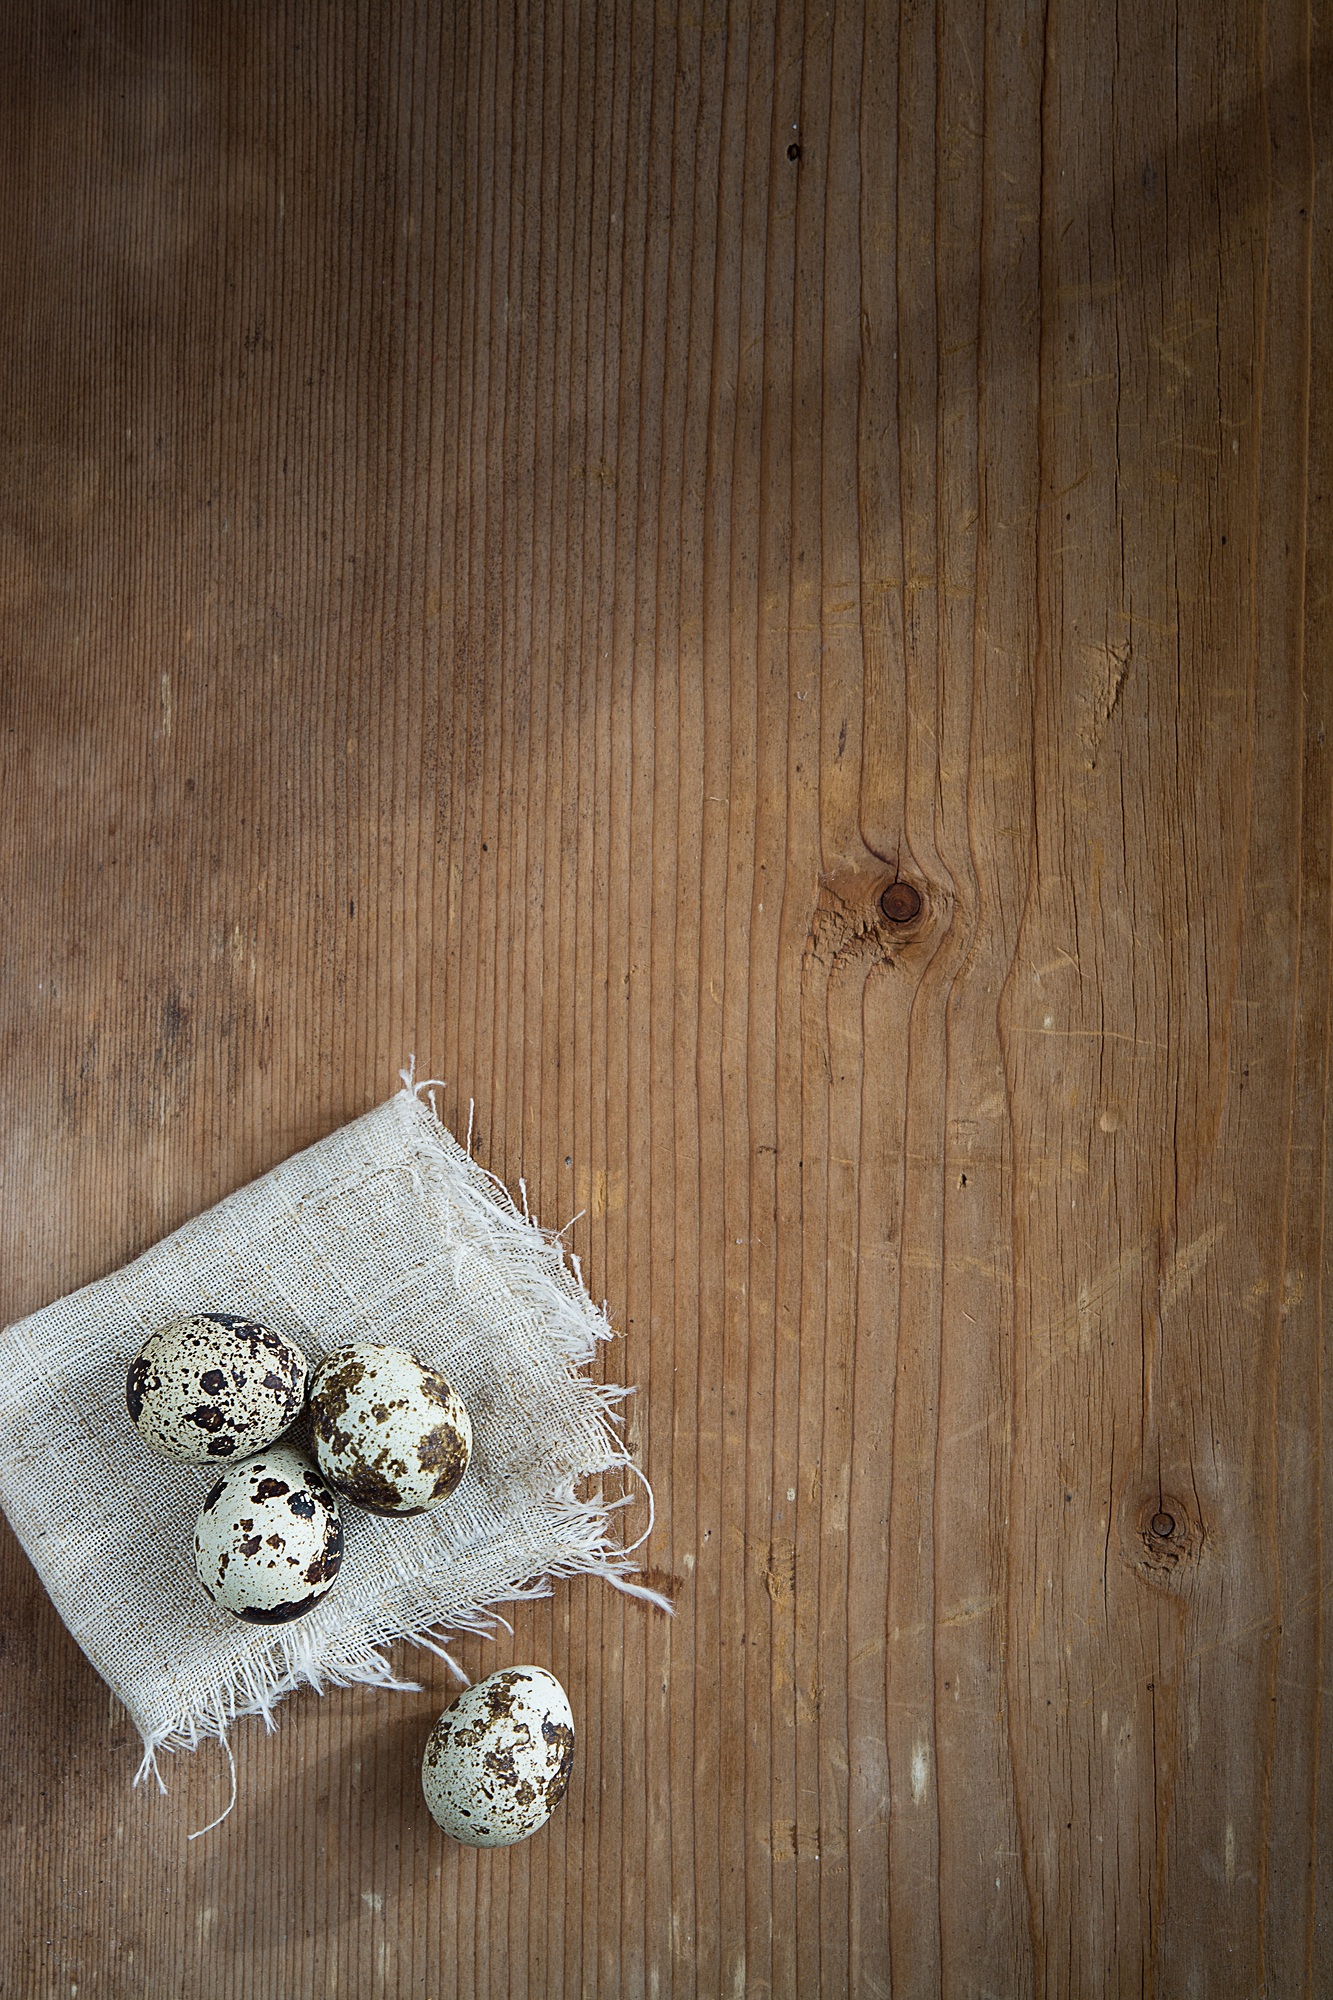
wood, leaf, floor, close, still life, egg, negative space, natural product, text freedom, country life, flooring, quail eggs, small eggs